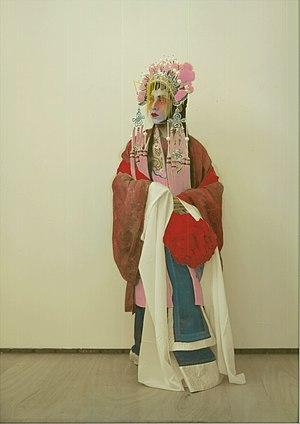
Hua Mulan est l'héroïne d'une légende chinoise qui raconte comment une jeune fille se déguise en homme pour prendre la place de son père trop vieux lors d'une mobilisation de l'empereur pour combattre les Ruanruan. Elle combat de nombreuses années avec succès avant qu'on s'aperçoive qu'elle est une femme. La légende s'est développée à partir d'un poème antérieur au VIᵉ siècle, La Ballade de Mulan. Le nom de famille Hua lui fut attribué ultérieurement.